Faded Melody

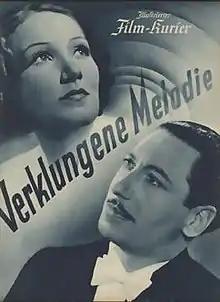

Faded Melody is a 1938 German drama film directed by Viktor Tourjansky and starring Brigitte Horney, Willy Birgel and Carl Raddatz. The film was made by Germany's largest studio of the era UFA. It was shot at the Babelsberg Studios in Potsdam and on location in French Algeria, New York City and Berlin. The film's sets were designed by the art directors Hermann Asmus and Max Mellin. It premiered at Berlin's Gloria-Palast.